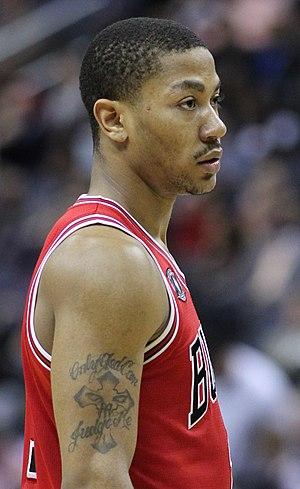
Derrick Martell Rose Sr., né le 4 octobre 1988 à Chicago, est un joueur de basket-ball américain professionnel évoluant